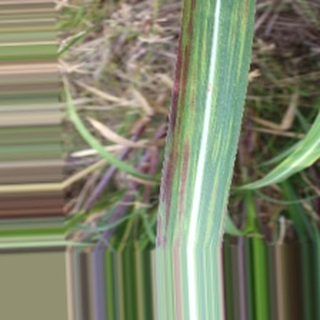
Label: sugarcane_bacterial_blight